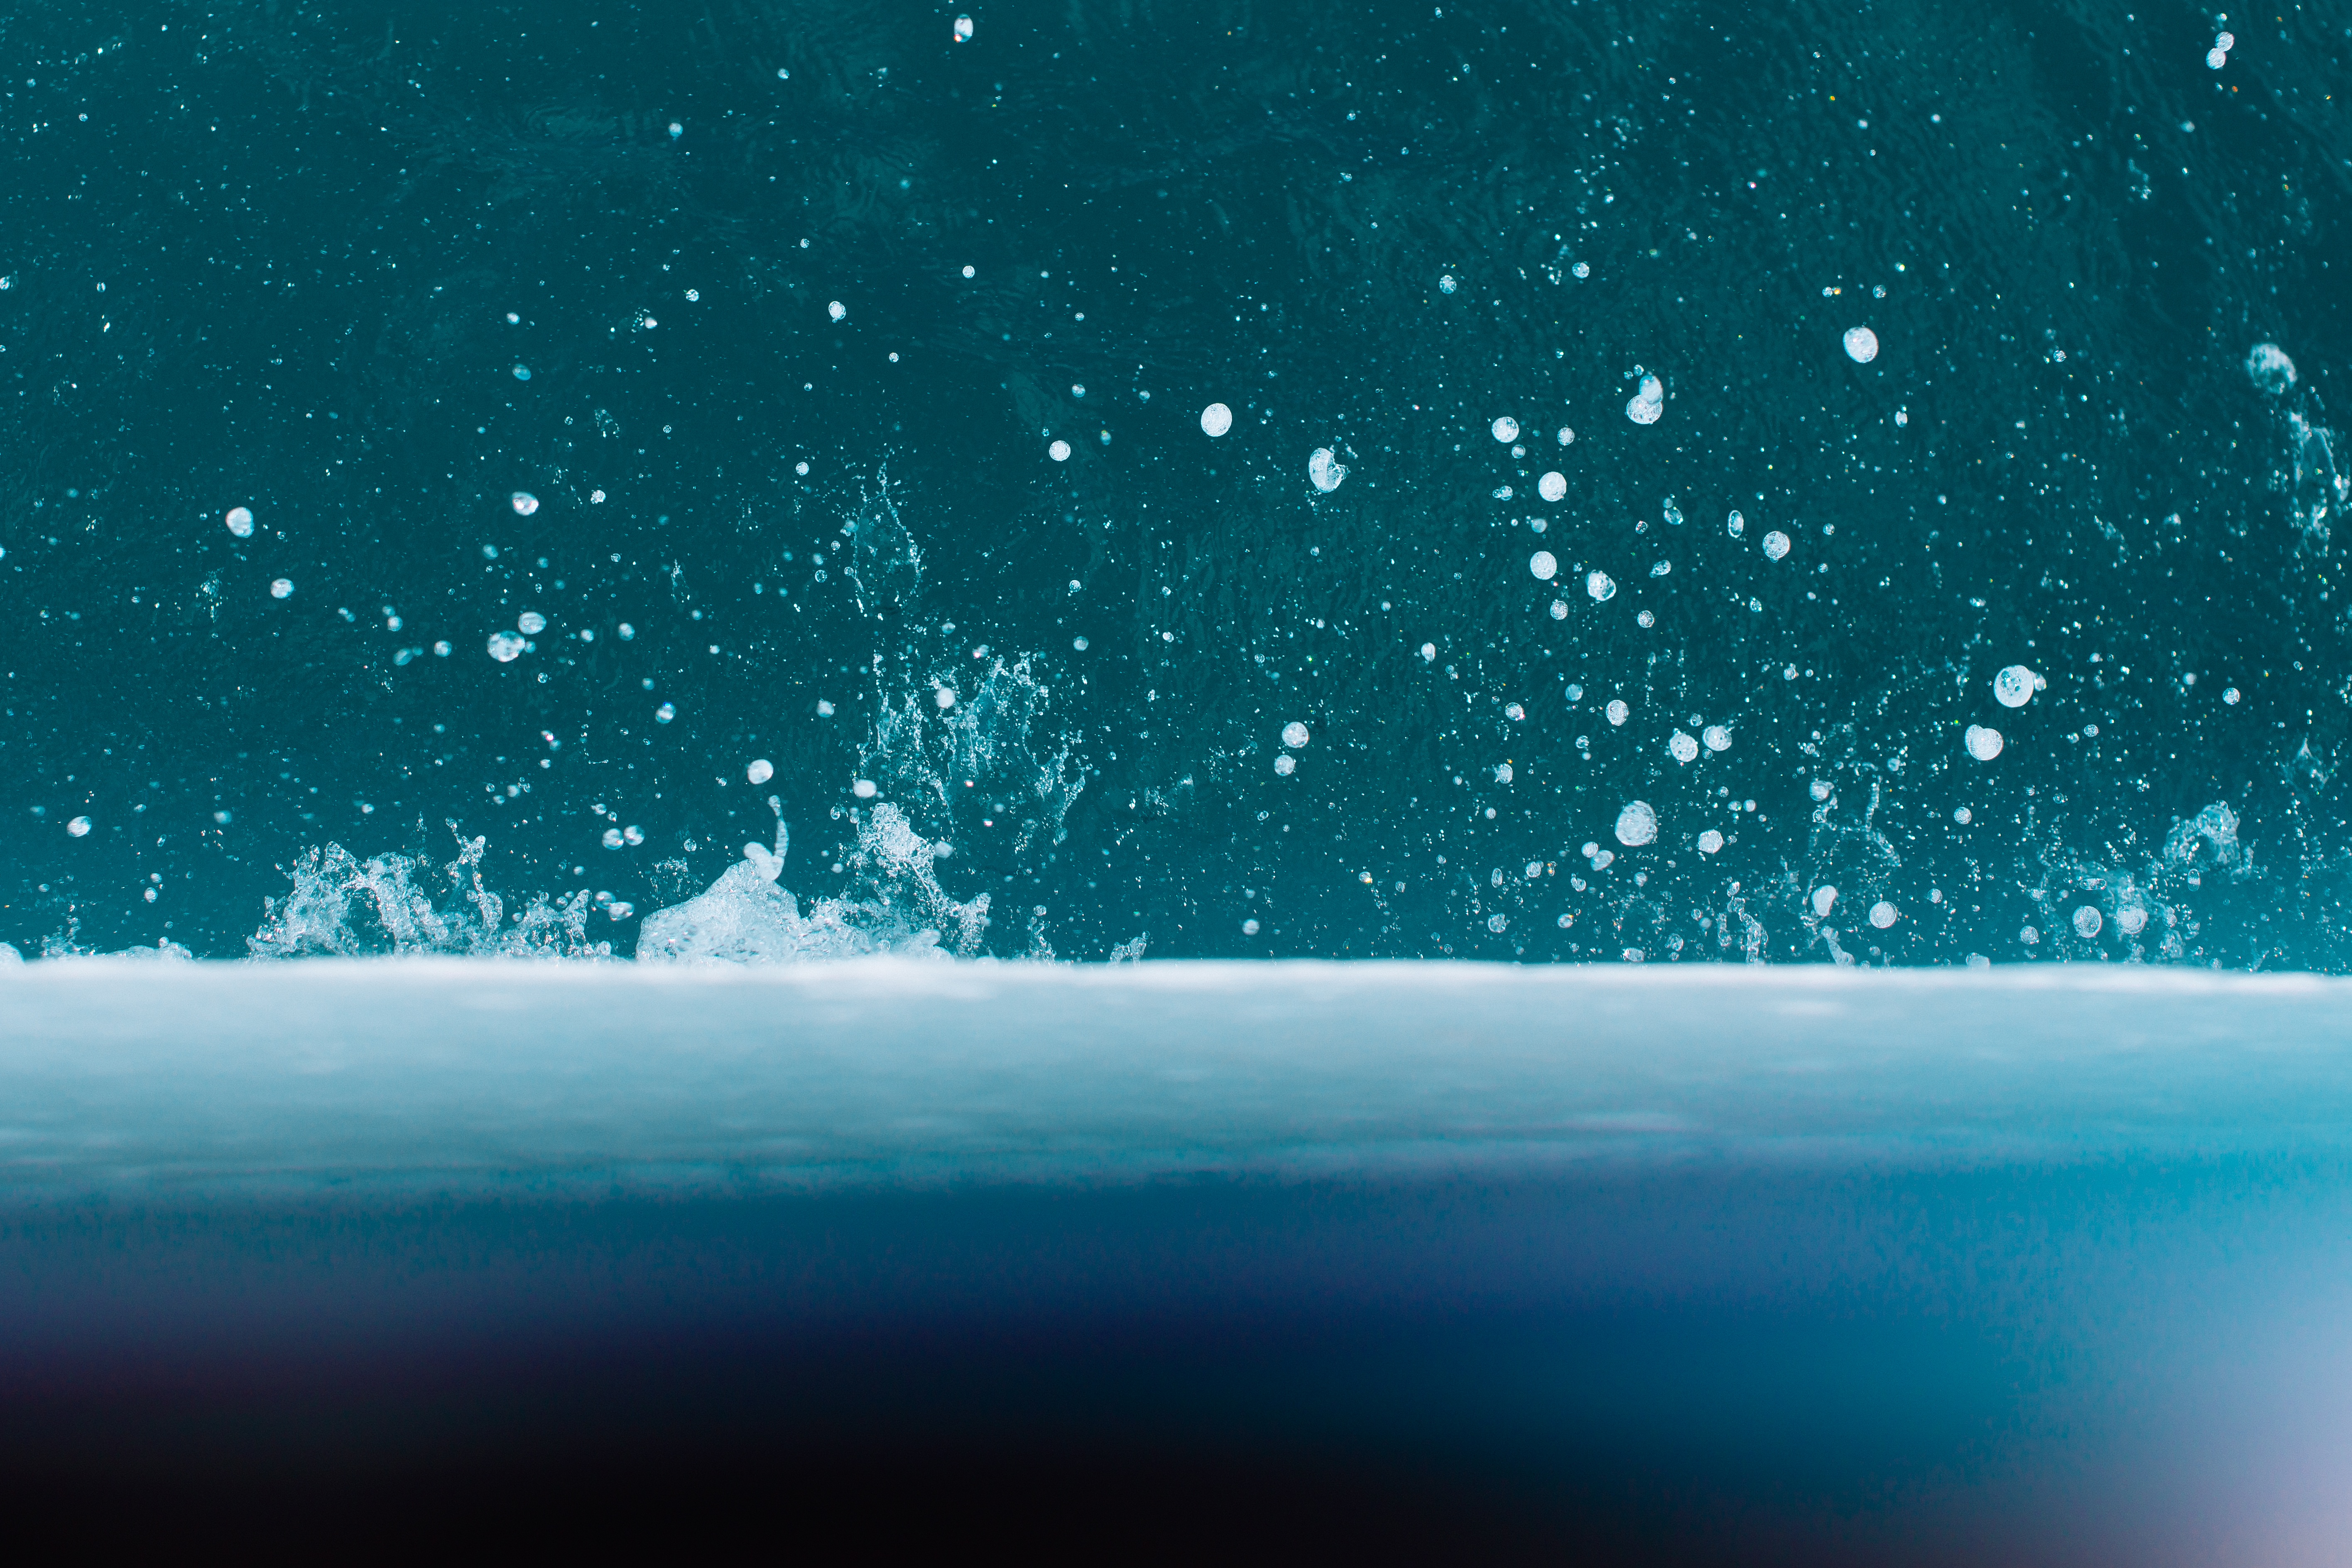
sea, water, ocean, horizon, light, sky, night, sunlight, wave, atmosphere, underwater, ice, reflection, blue, moonlight, freezing, computer wallpaper, wind wave